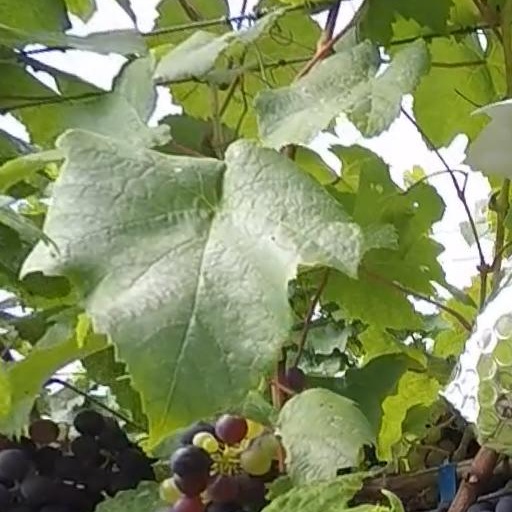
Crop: grape